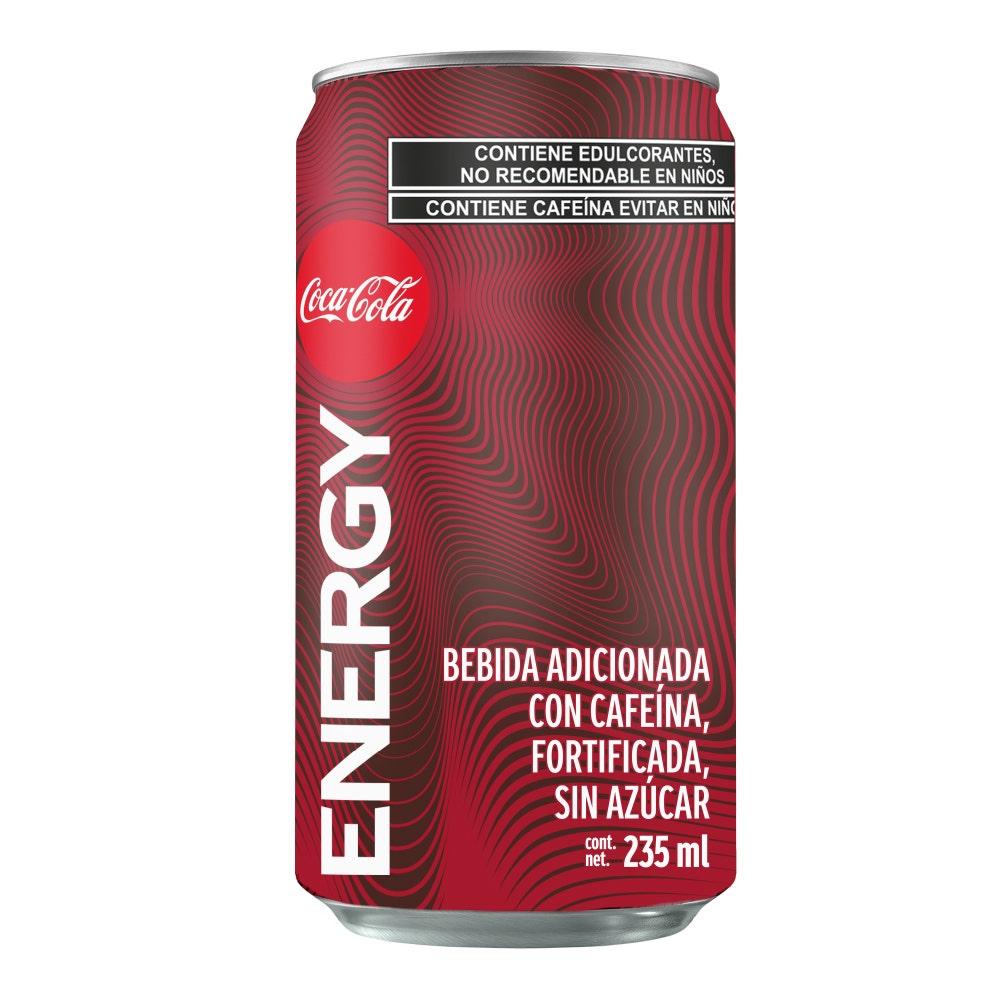
A Coca cola energy soda in a 235-milliliters  can